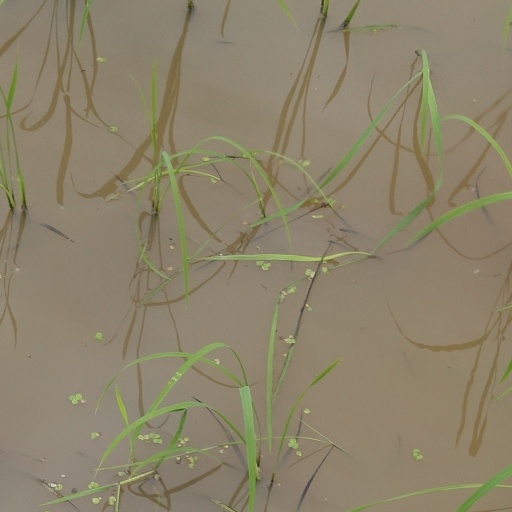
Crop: rice